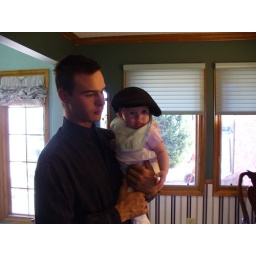
I look so cute in daddy's hat